Hawkins Falls, Population 6200

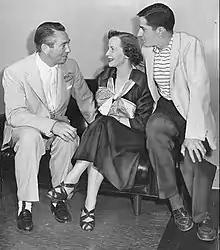
Bernadette Flynn (center) with Macdonald Carey and Frank Pacelli, the show's director, 1953.

Hawkins Falls, Population 6200 is an American television soap opera that was broadcast in the 1950s, live from Chicago. Though it was not the first original (non-radio-derived) soap opera on American television, it was the first to be successful, running for more than five years.